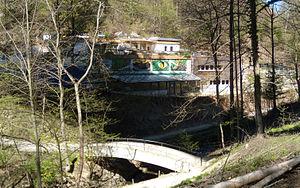
Vivarium de Lausanne, Suisse